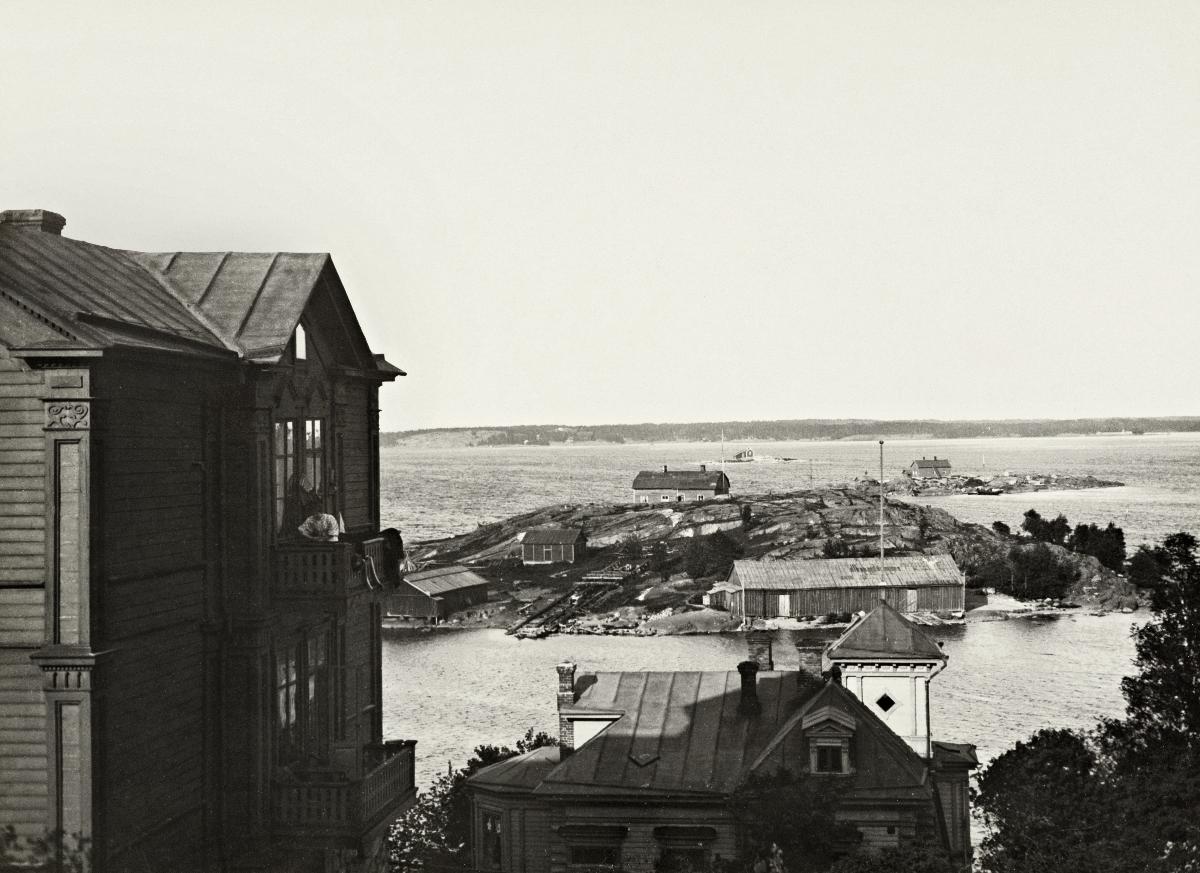
Huvilatie 22 A ja B (nykyinen Kalliolinnantie 14), Itäinen Kaivopuisto.
sisällön kuvaus: Taustalla Luoto ja Ryssänsaari. mustavalkoinen
Kuvaaja: Wasastjerna, Nils Jakob, valokuvaaja
Ajankohta: kuvausaika 1890-1899
Paikka: Suomi, Uusimaa, Helsinki, Kalliolinnantie 14, Suomi, Uusimaa, Helsinki, Kaivopuisto Helsinki, Kalliolinnantie 14
Aiheet: puurakennukset, saaret, huvilat, wooden buildings, islands, villas, träbyggnader, öar, sommarvillor